Guanches

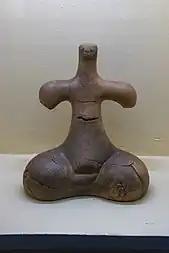

The Guanches had priests or shamans who were connected with the gods and ordained hierarchically: